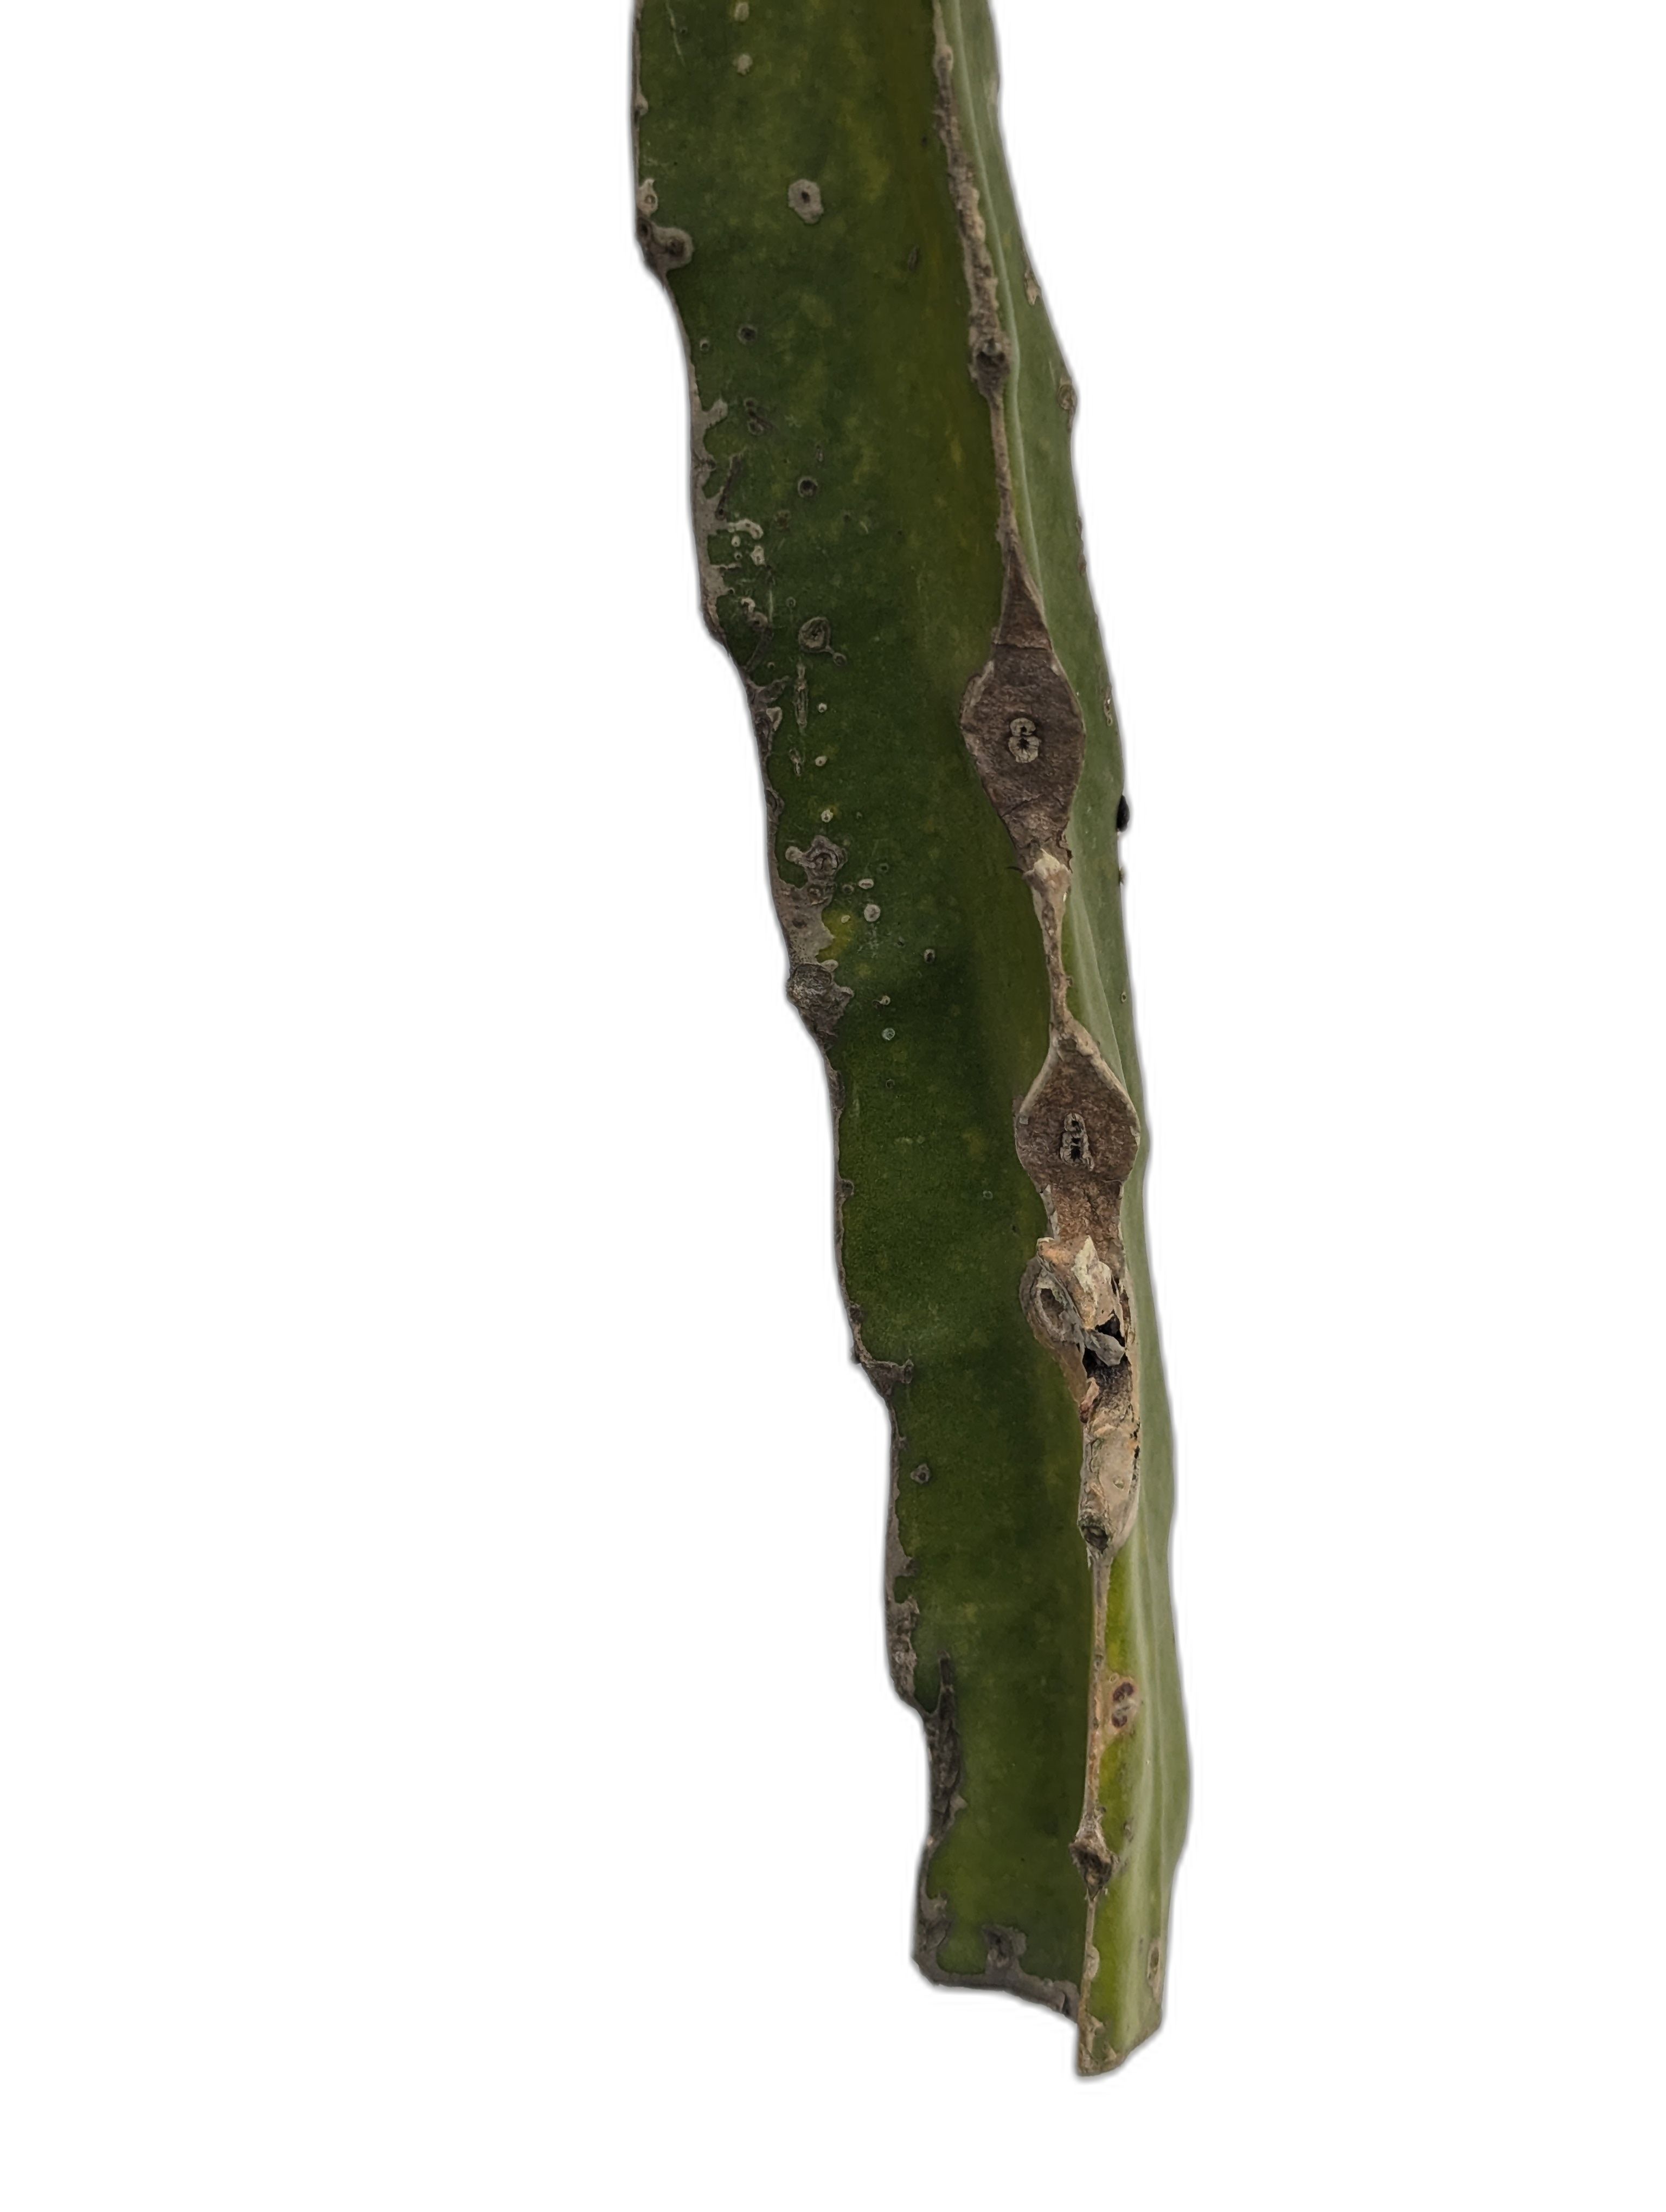
Label: Bad leaf